Manitou Bluffs

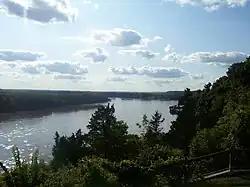
View from the bluffs south of Rocheport

The Manitou Bluffs, or Big Manitou Bluffs, are a series of cliffs and bluffs along the Missouri River in Boone County, Missouri. They are made of Mississippian limestone that has been exposed by the erosive action of the Missouri River over time as it cuts into the Ozark Plateau. The bluffs are located between the towns of Rocheport and Huntsdale. The Katy Trail State Park runs between the bluffs and the river. Interstate 70 crosses the Missouri River on the Rocheport Bridge. Les Bourgeois Winery sits atop the bluffs.